City of Derry Airport

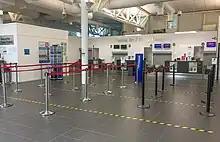
Check-in area

Loganair announced they would be ceasing all flights to Edinburgh from City of Derry Airport from January 3, 2023, as a result Loganair stated they would be increasing the frequency of Glasgow flights to daily. In September 2023 Loganair announced they would no longer operate scheduled flights between City of Derry and Liverpool, with regular services halting in October 2023, and only select dates between then and January 2024 available for purchase.